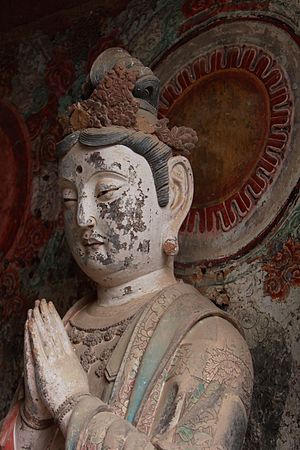
Tianshui
Bodhisattvafigur i Maiji Shan ved Tianshui
Tianshui er et bypræfektur i provinsen Gansu i Folkerepublikken Kina. Befolkningen er på omkring 3.500.000 indbyggere.